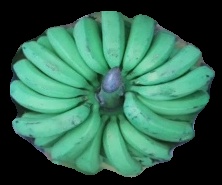
Variety: pachbale
Grade: grade2